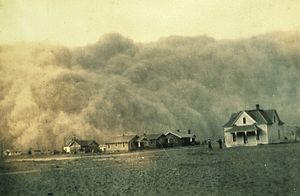
Franklin D. Roosevelt / Første præsidentperiode, 1933–1937 / Anden New Deal, 1935–1936
Sandstorme var hyppige i 1930'erne. Denne indtraf i 1935.
Franklin Delano Roosevelt var en amerikansk politiker og USA's 32. præsident i perioden 1933 – 1945. Han blev ofte omtalt blot med sine forbogstaver FDR. Han var en central personlighed i det 20. århundrede i perioden fra Depressionen til 2. Verdenskrig. Roosevelt blev valgt til USA's præsident fire gange og beklædte posten fra 1933 til 1945, hvilket gør ham til den eneste amerikanske præsident, som har siddet i mere end to perioder.